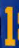
Number: 1